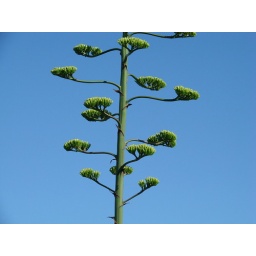
After Santos, the ship stopped in Montevideo, Uruguay. Just a strange looking tree (at least to me).